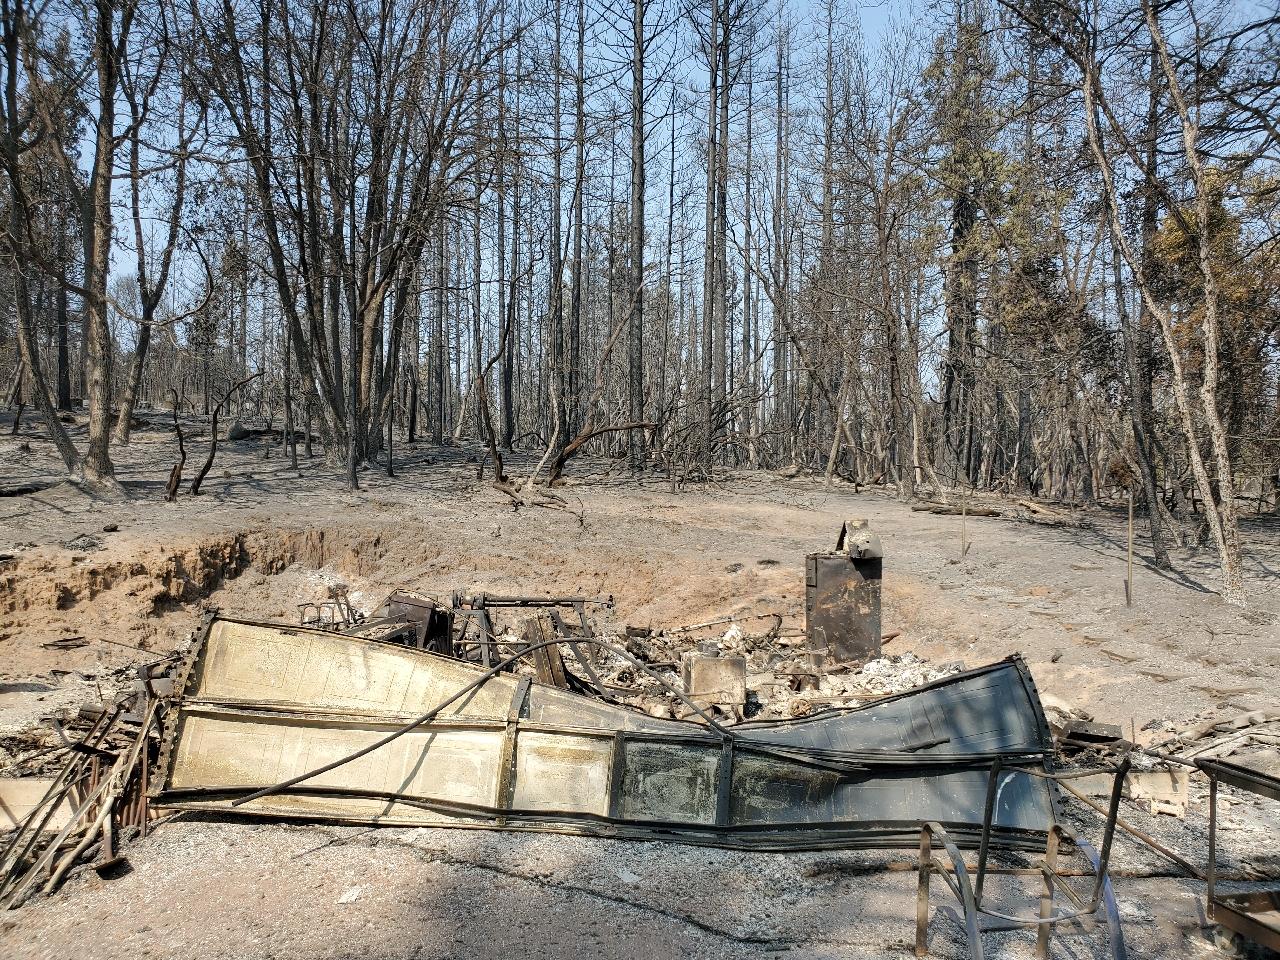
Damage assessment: destroyed